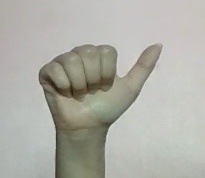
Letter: dhad